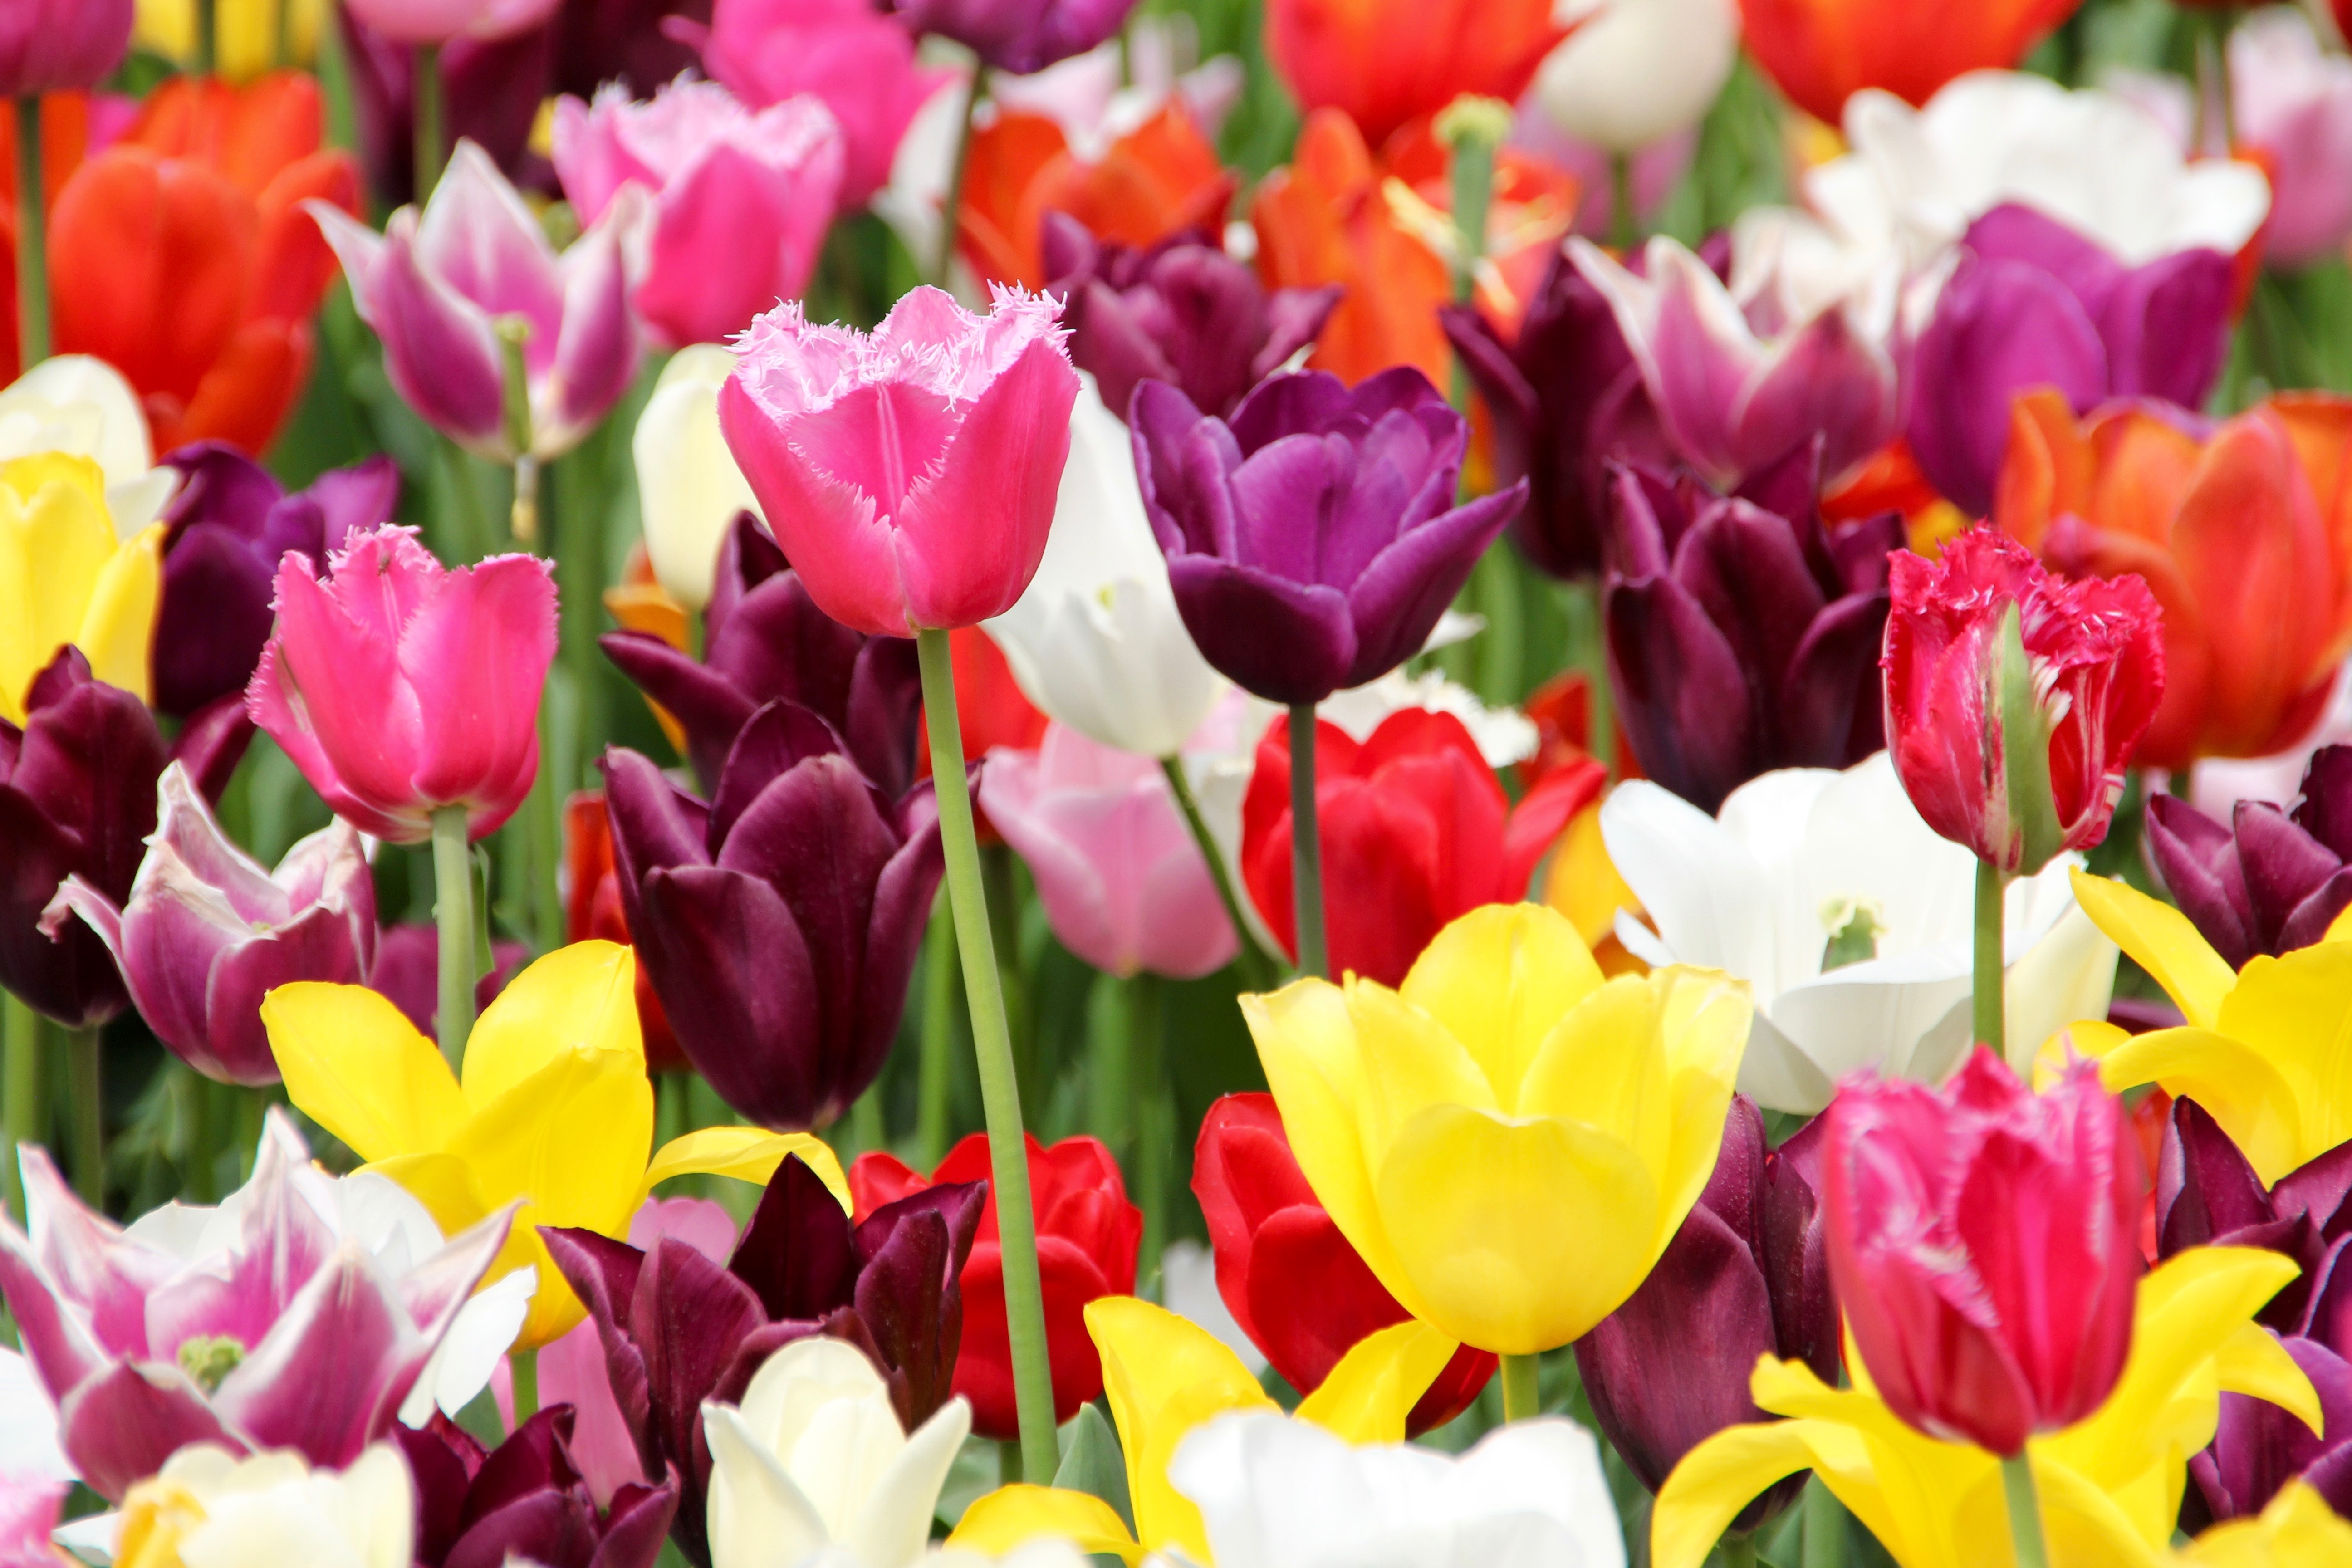
plant, flower, petal, tulip, spring, holland, dutch, tulips, floristry, spring flower, blossomed, tulpenbluete, flowering plant, tulip fields, cut flowers, lily family, state garden show, tulip field, seed plant, annual plant, plant stem, computer wallpaper, flower arranging